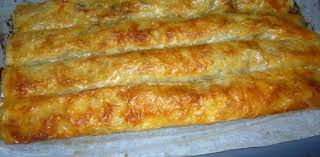
Yemek: borek